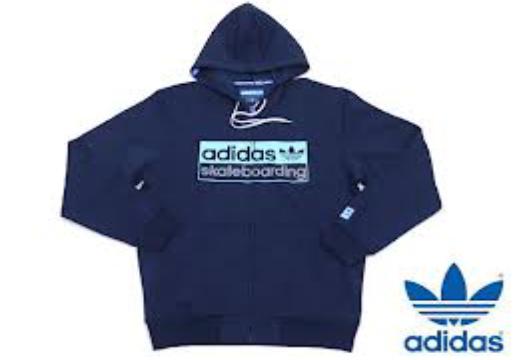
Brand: Adidas SB
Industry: Clothes